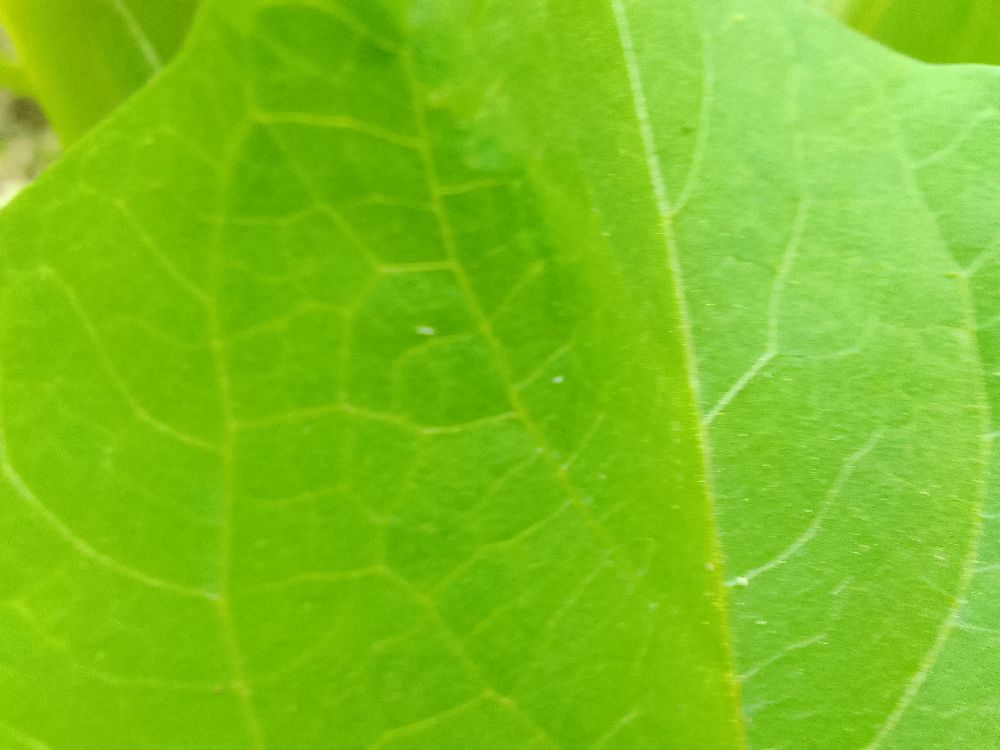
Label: healthy